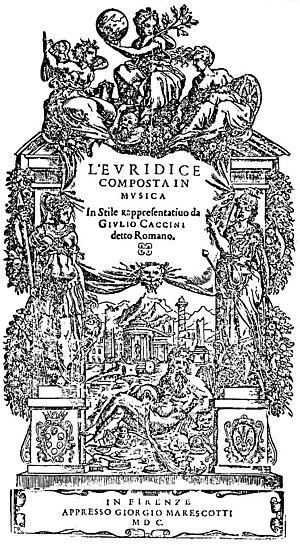
Le Stile rappresentativo est pour le premier opéra baroque, une monodie accompagnée à mi-chemin entre la déclamation et le chant, qui épouse le caractère dramatique du texte, dans une grande liberté de rythmes et un phrasé irrégulier, des intervalles inhabituels, des pauses fréquentes afin de renouveler l'effet émotionnel.
Euridice est un opéra en un prologue et un acte composé par Giulio Caccini entre 1600 et 1602 et représenté au Palais Pitti de Florence le 5 décembre 1602. Le livret d'Ottavio Rinuccini fut également utilisé par Jacopo Peri, rival de Caccini, pour sa propre Euridice.